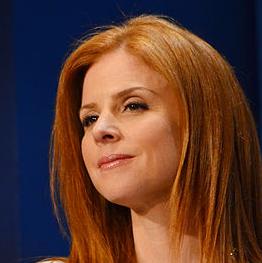
Age: 40